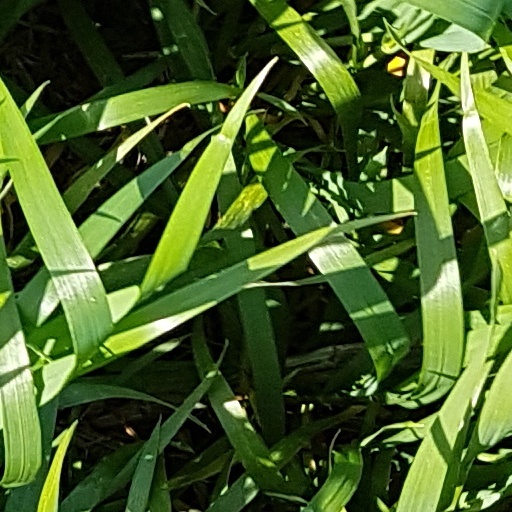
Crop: wheat